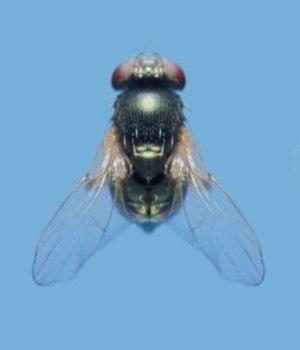
Melanagromyza est un genre d'insectes diptères de la famille des Agromyzidae.